Tesla Experimental Station

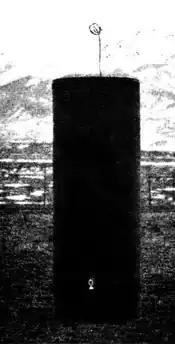
Another Alley photo of a grounded tuned coil in resonance with a transmitter, illuminating a light near the bottom of the picture. Tesla did not disclose how far away the transmitter was.

He produced artificial lightning, with discharges consisting of millions of volts and up to long. People walking along the street observed sparks jumping between their feet and the ground. Sparks sprang from water line taps when touched. Light bulbs within of the lab glowed even when turned off. Horses in a livery stable bolted from their stalls after receiving shocks through their metal shoes. Butterflies were electrified, swirling in circles with blue halos of St. Elmo's fire around their wings.